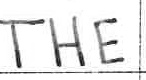
Label: the